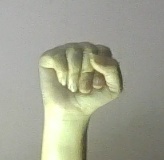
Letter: saad